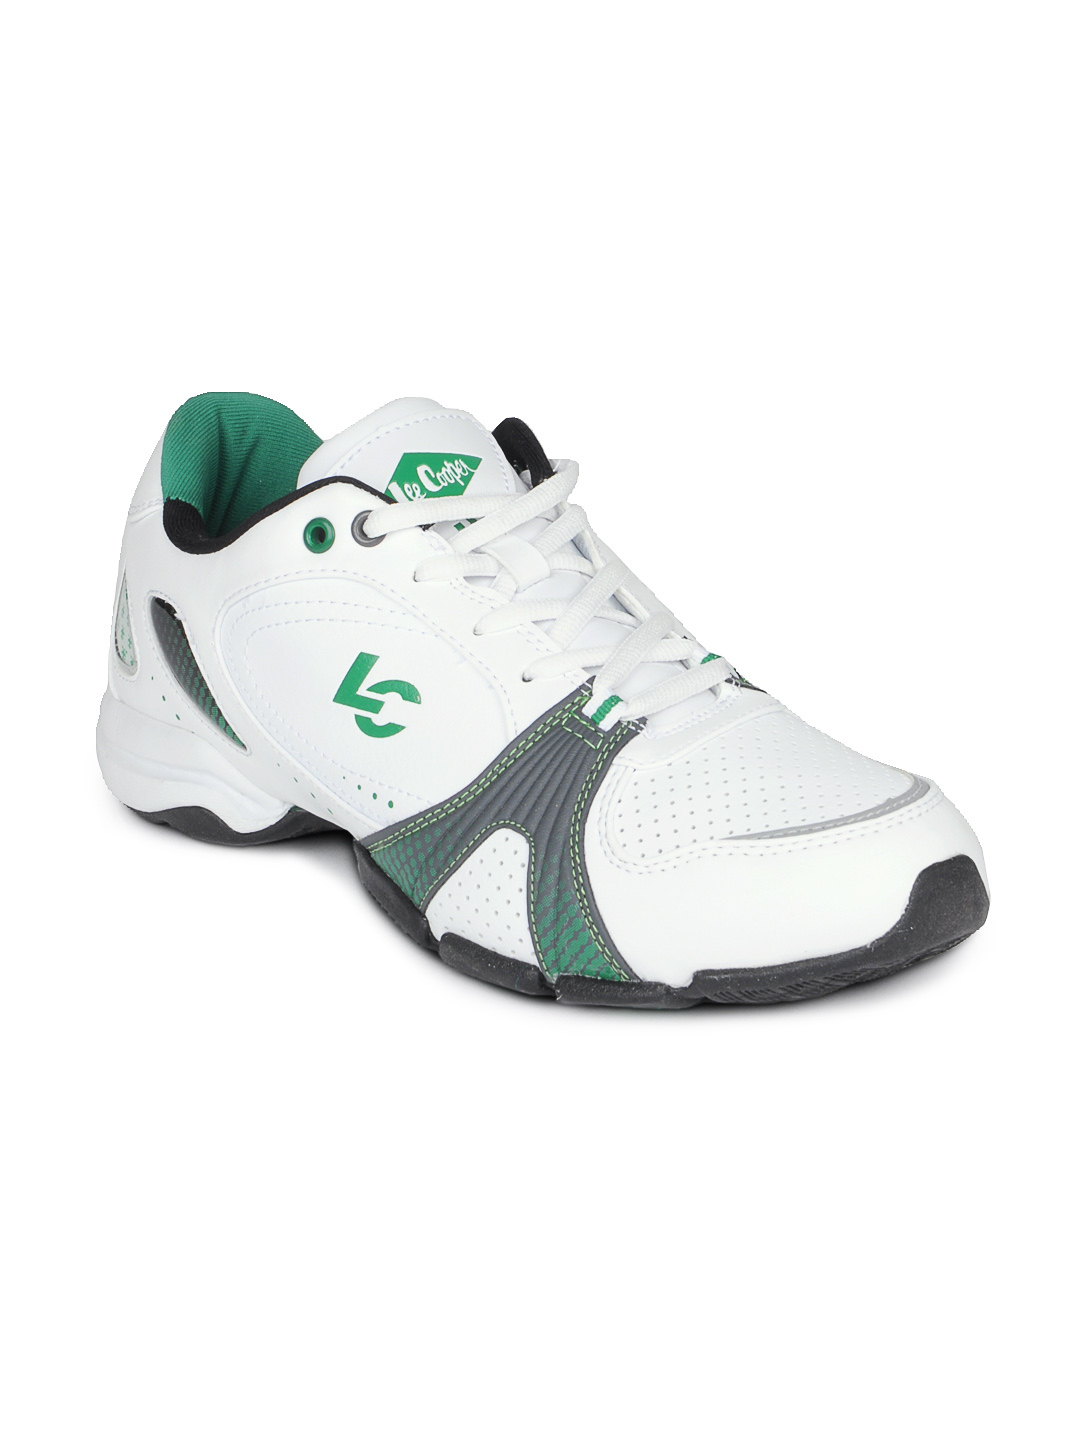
Lee Cooper Men White Shoes
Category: Footwear / Shoes / Casual Shoes
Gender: Men
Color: White
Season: Fall 2012
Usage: Casual